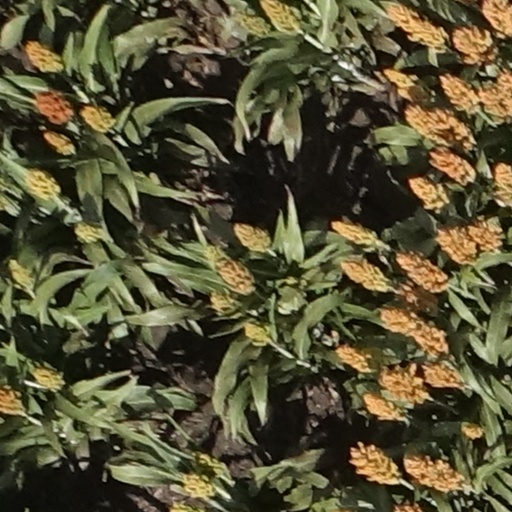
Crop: sorghum